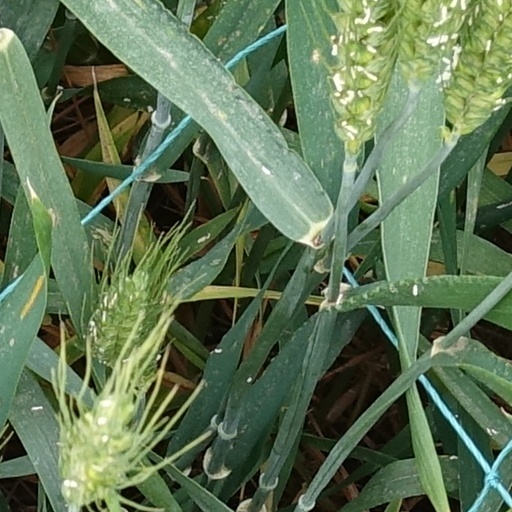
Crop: wheat